Davos Cup

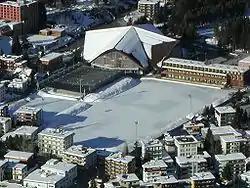
Eisstadion Davos in 2005.

The Davos Cup was a bandy tournament held in 2016 for national teams from continental Europe.